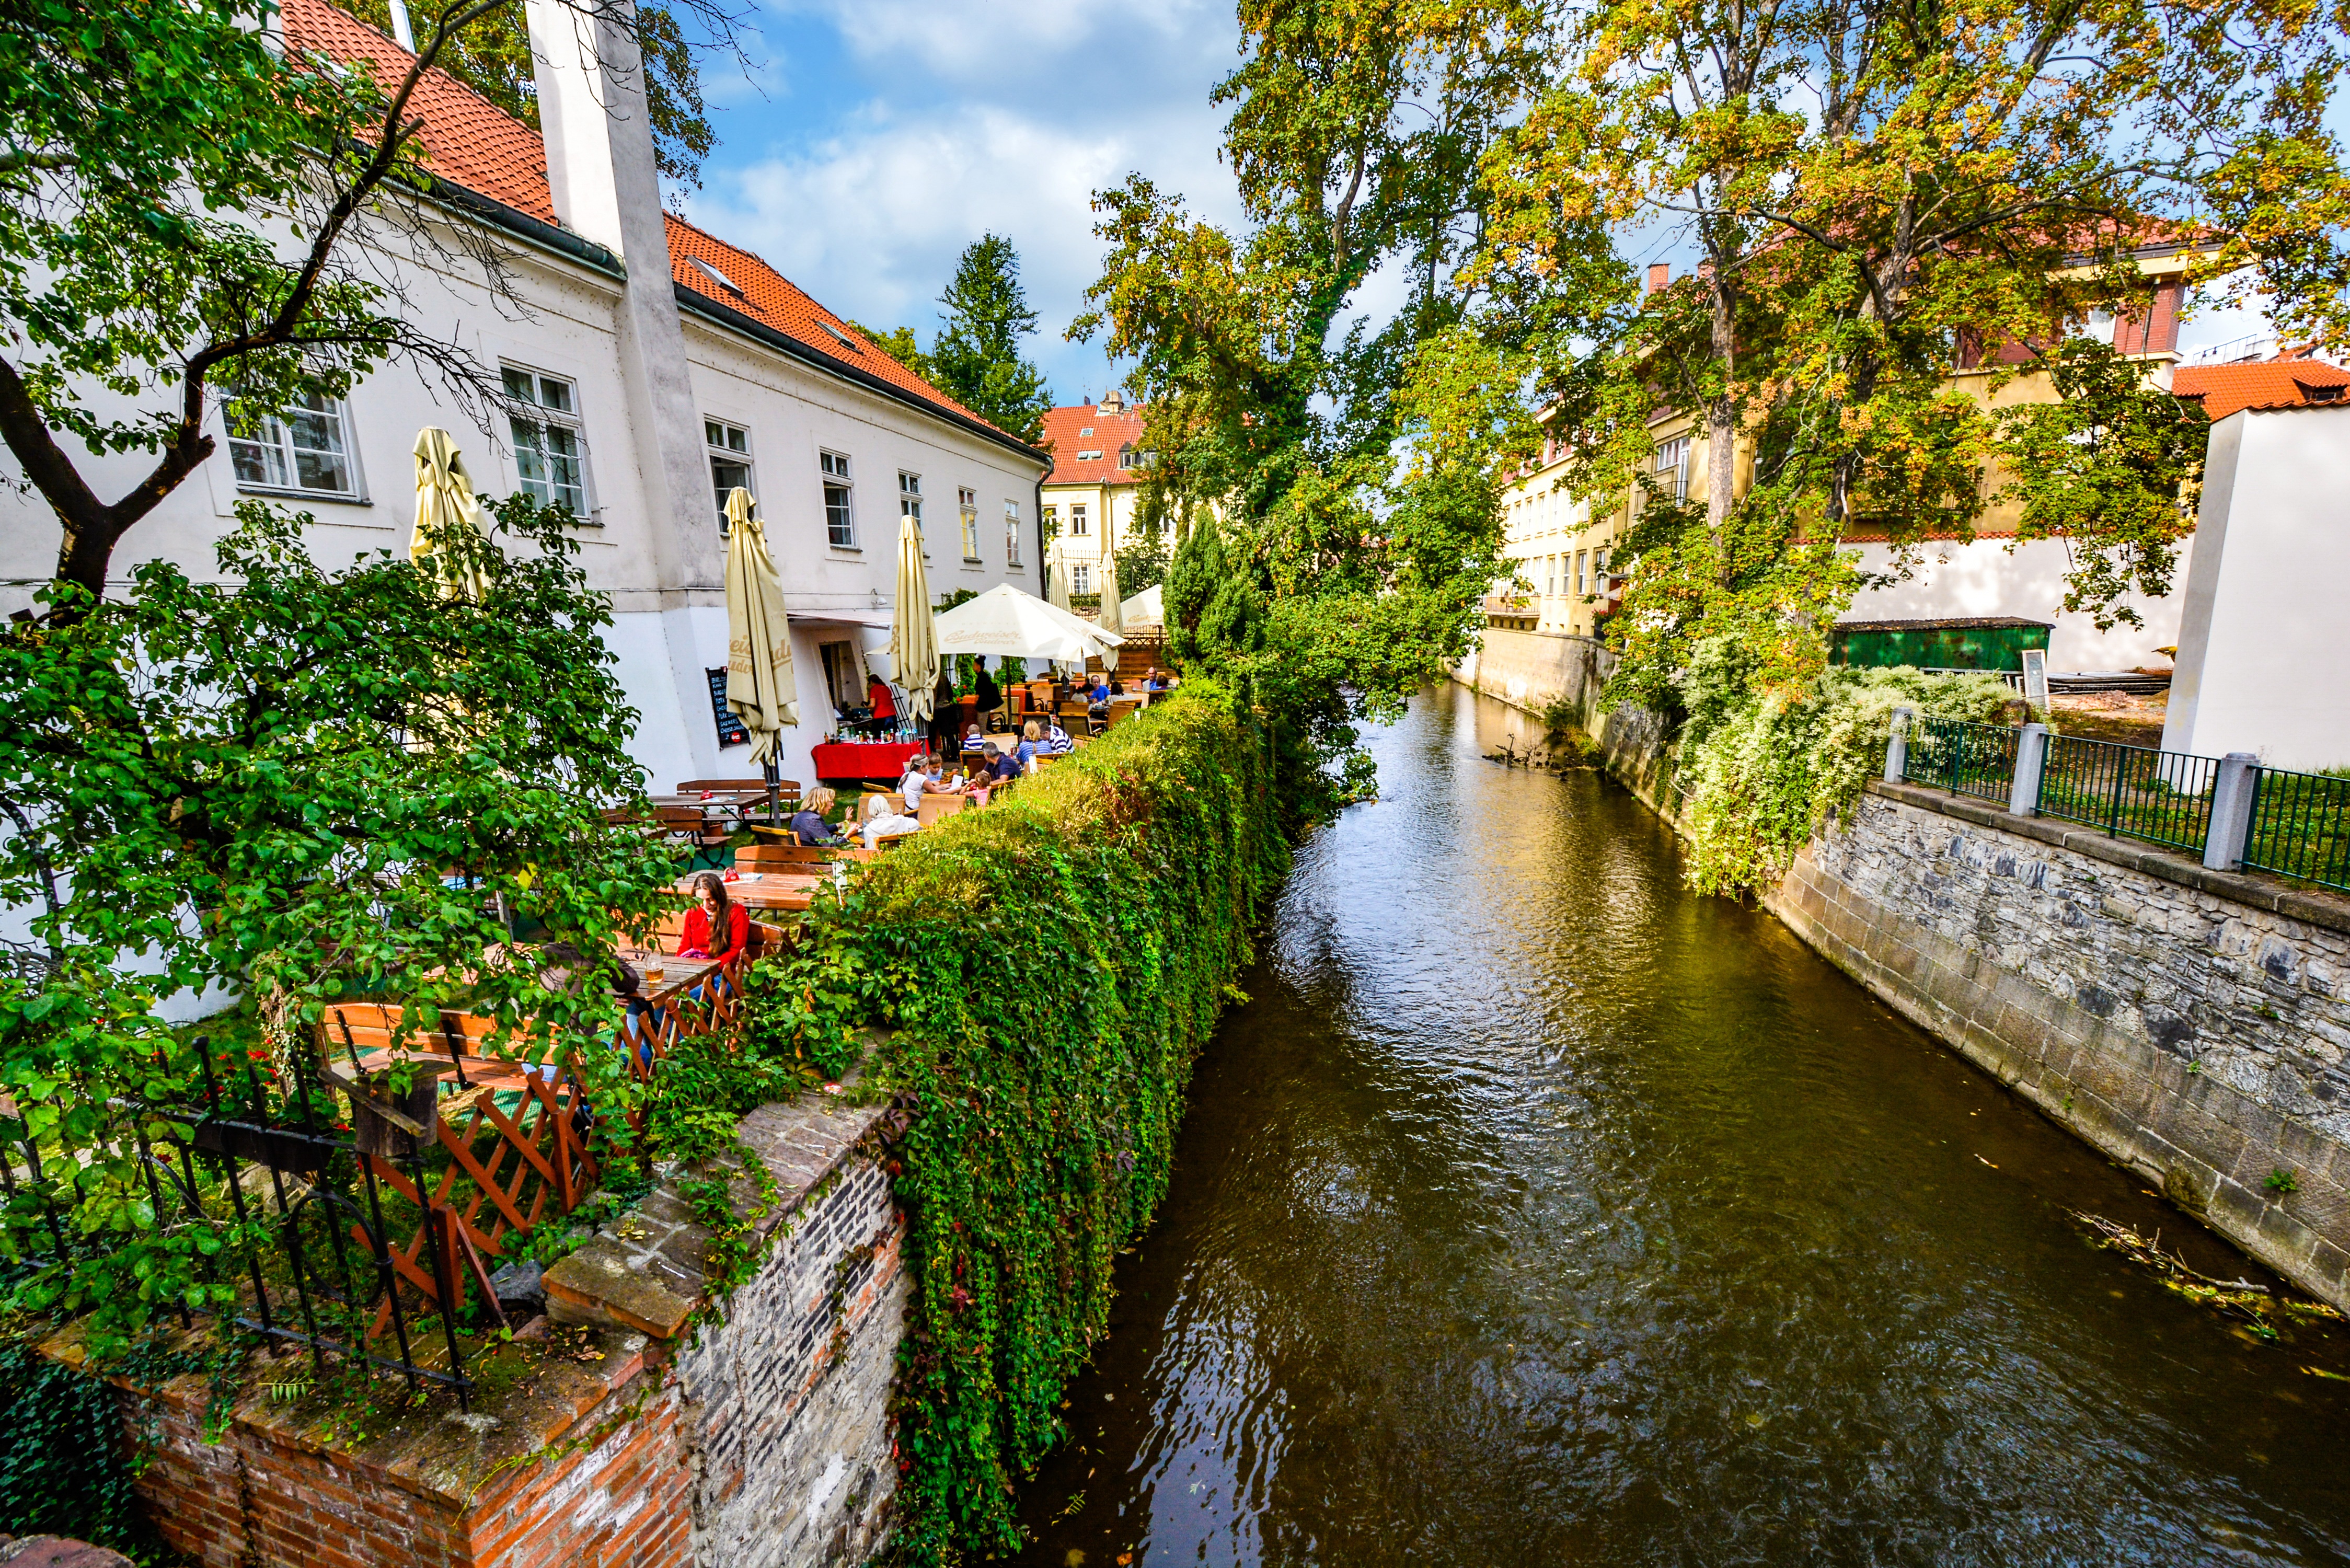
tree, water, outdoor, cafe, flower, seating, town, restaurant, river, canal, cityscape, vacation, travel, village, autumn, prague, garden, tourism, waterway, relaxing, trees, european, czech, bohemia, neighbourhood, rural area, geographical feature, human settlement